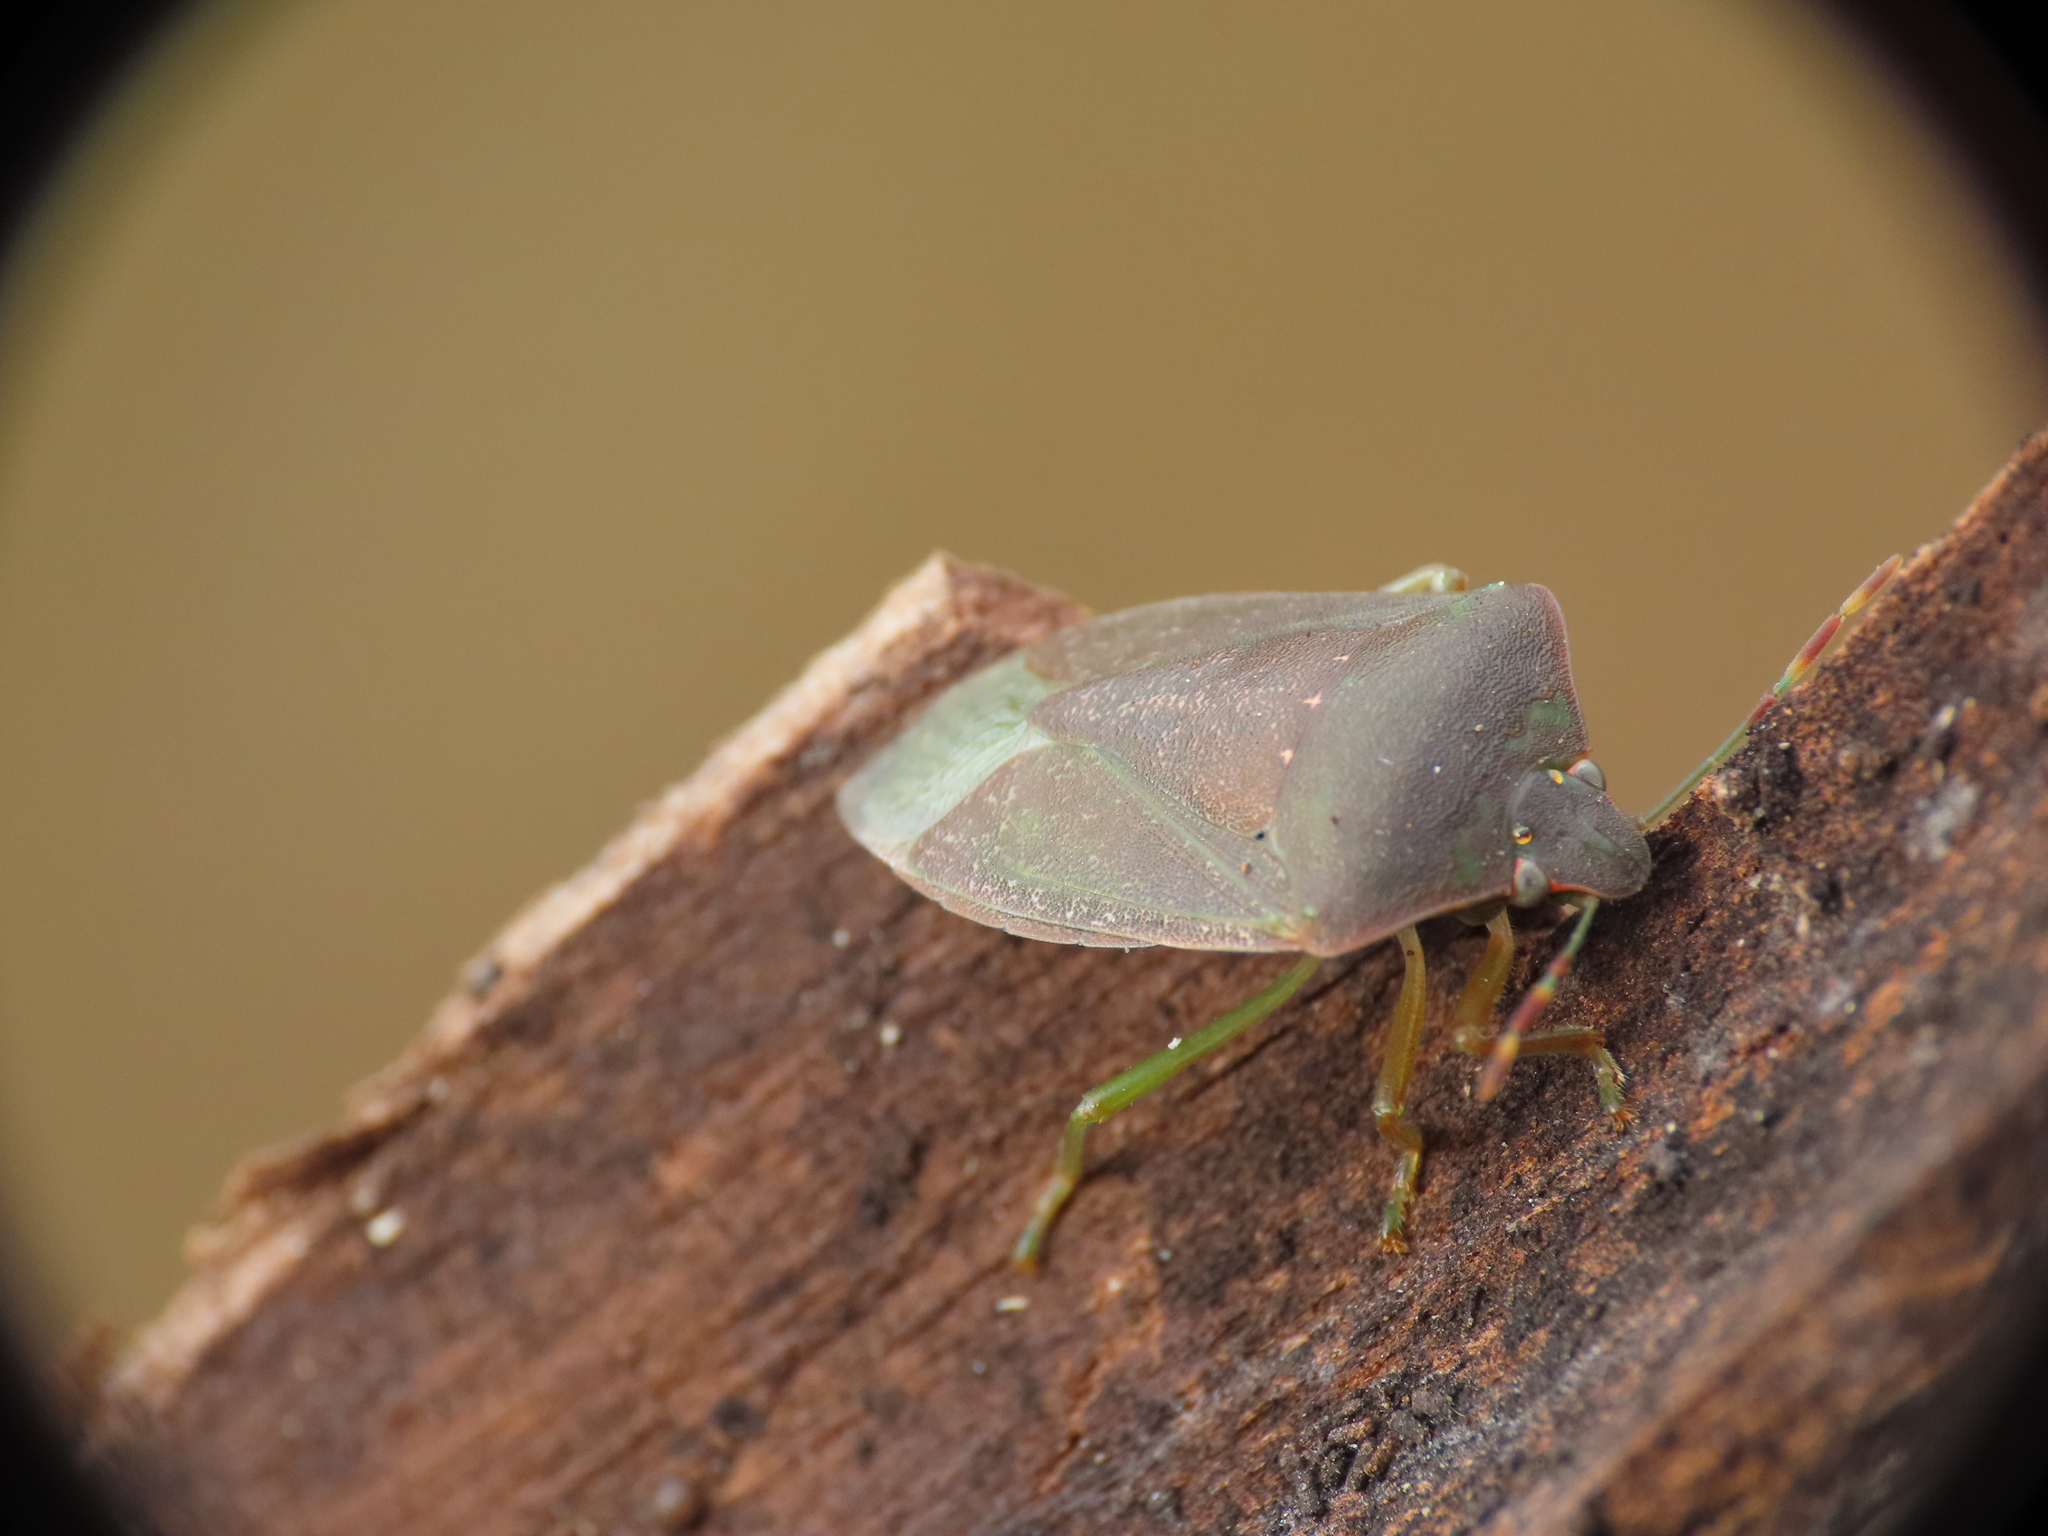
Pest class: stink_bug